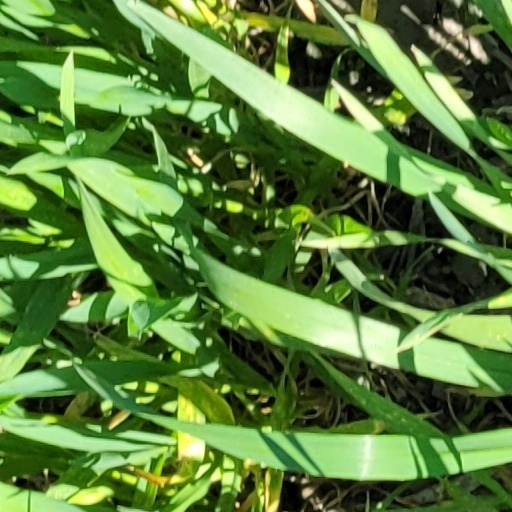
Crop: wheat